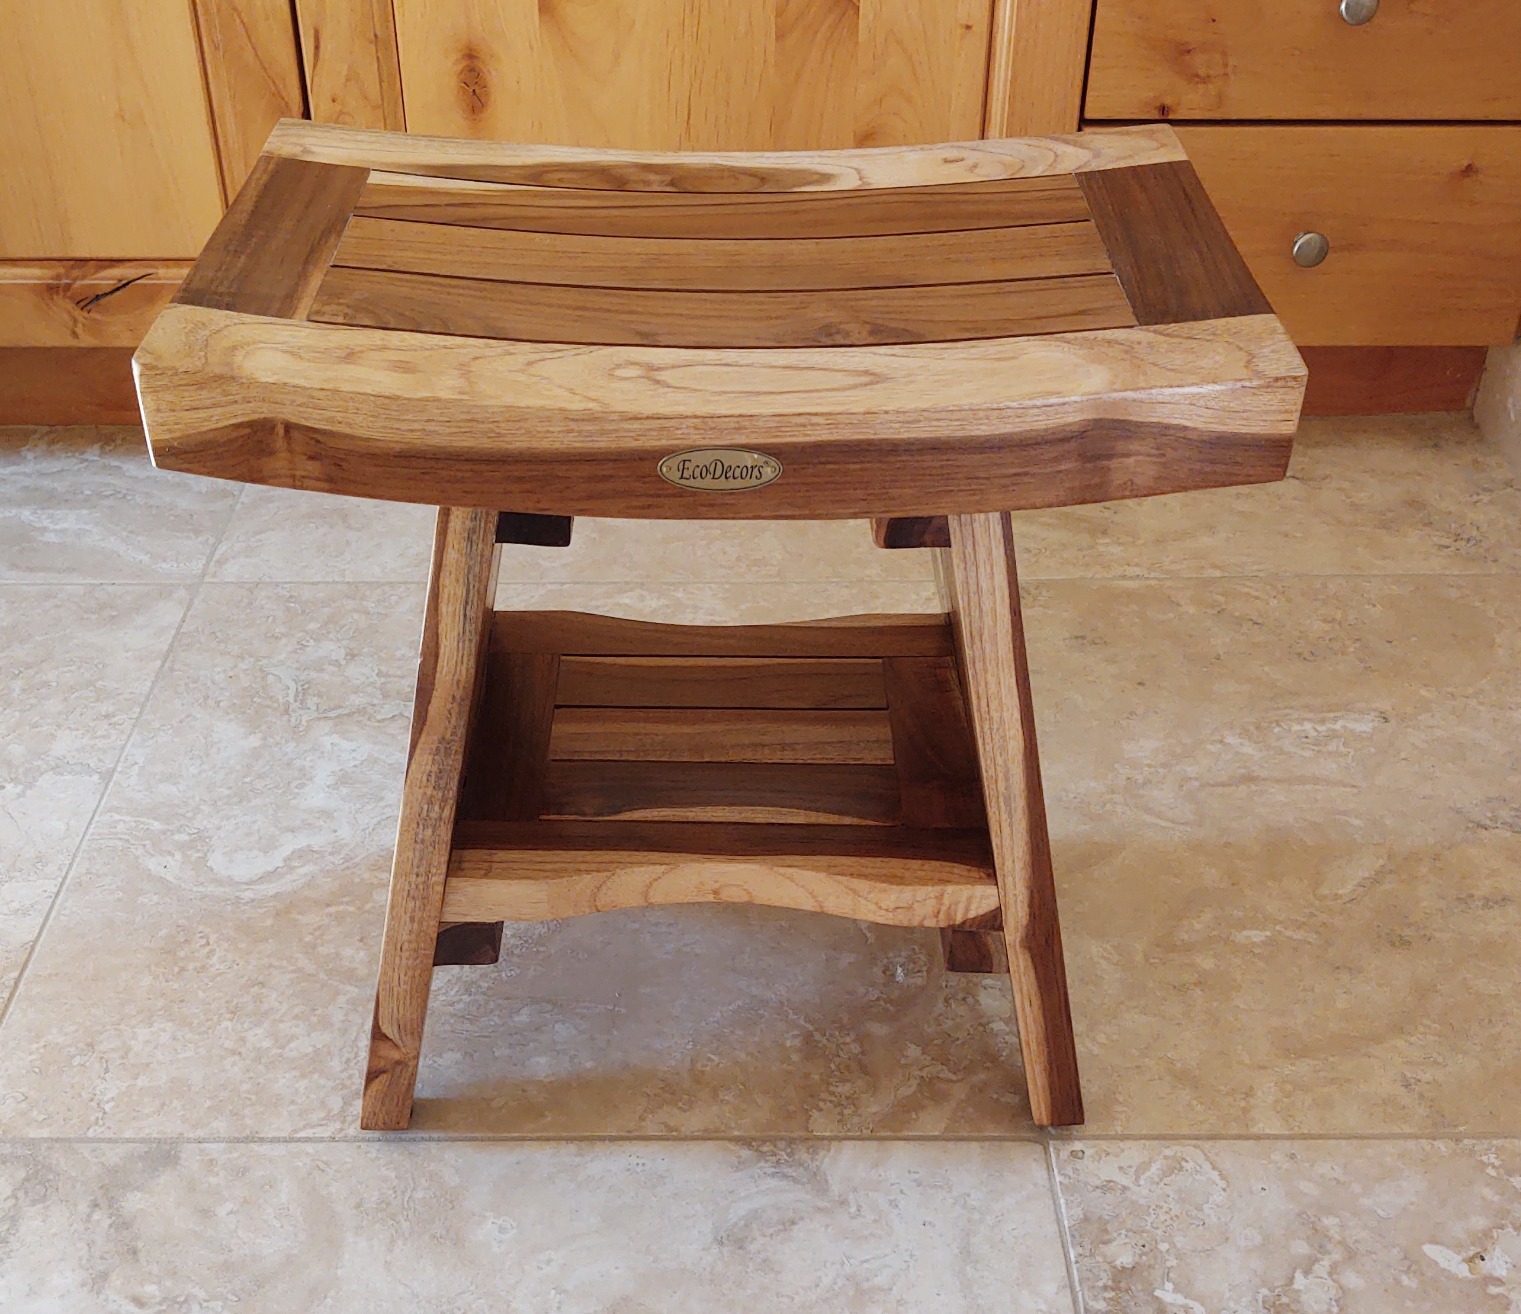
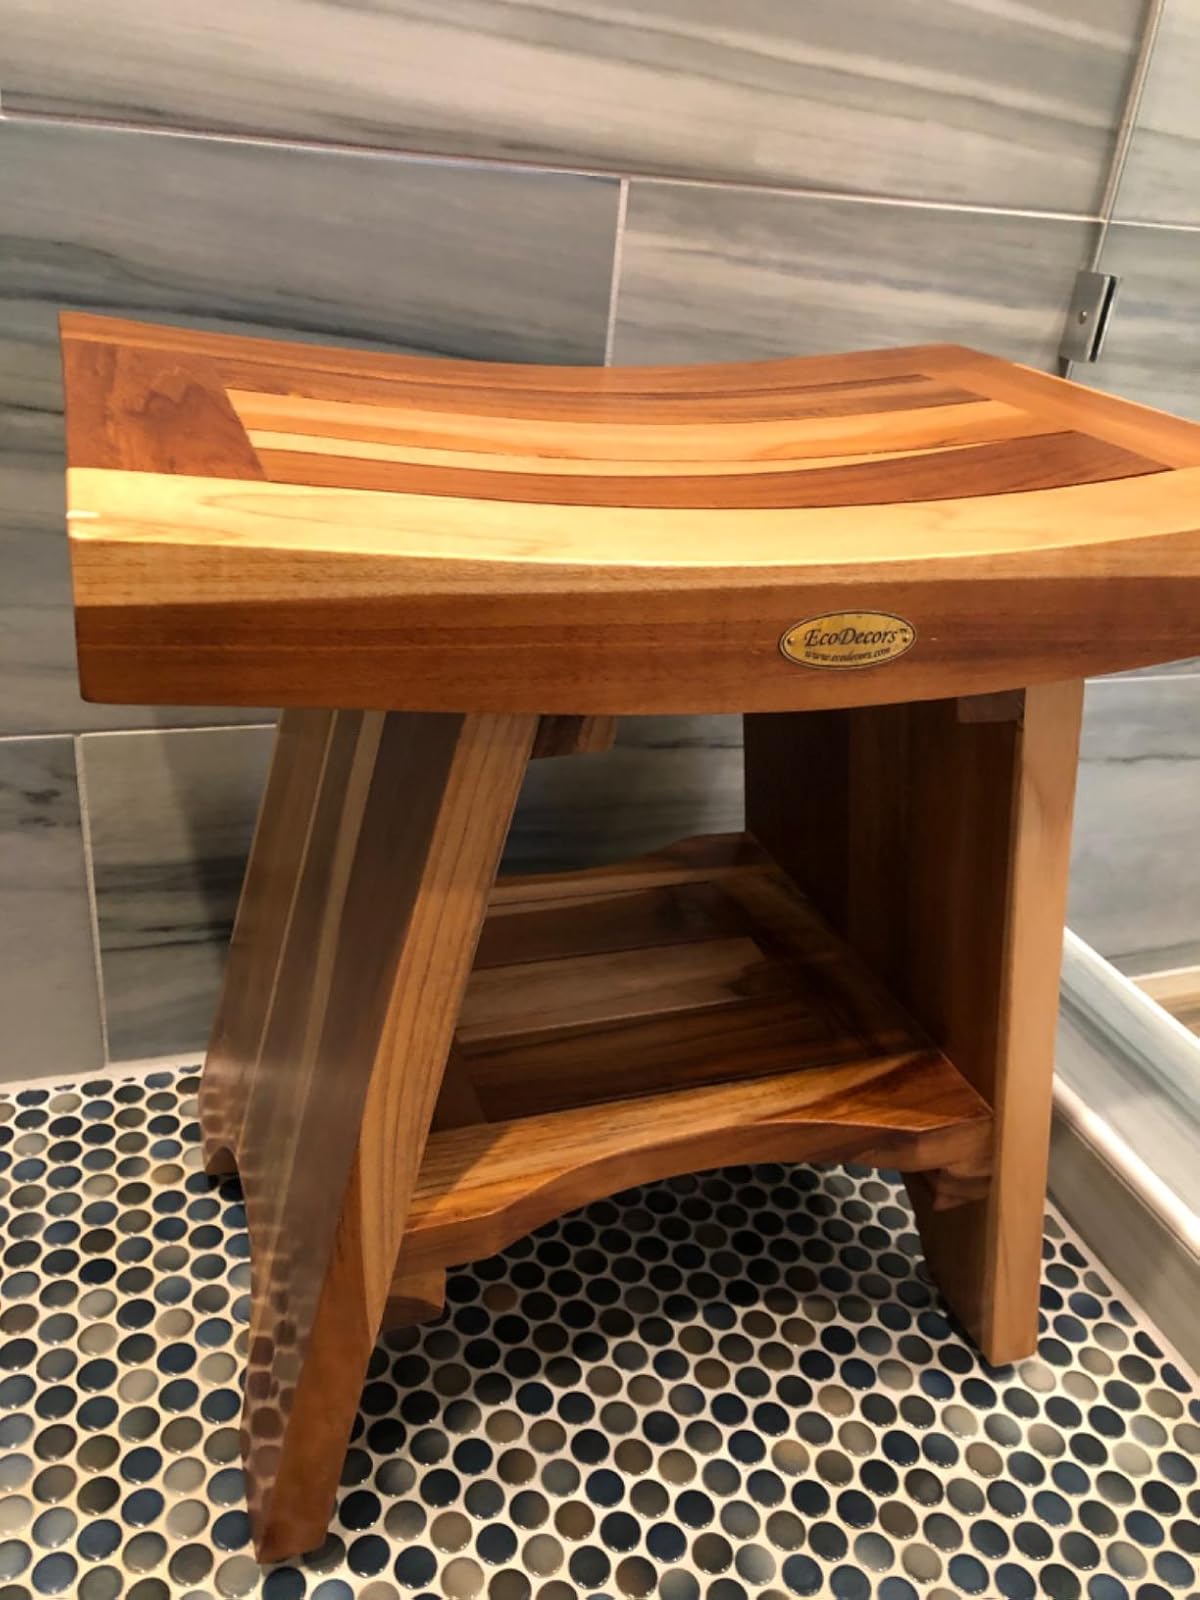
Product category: stool
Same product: yes